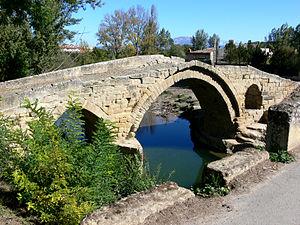
Cet article a pour objet de présenter une liste de ponts remarquables d'Espagne, tant par leurs caractéristiques dimensionnelles, que par leur intérêt architectural ou historique.